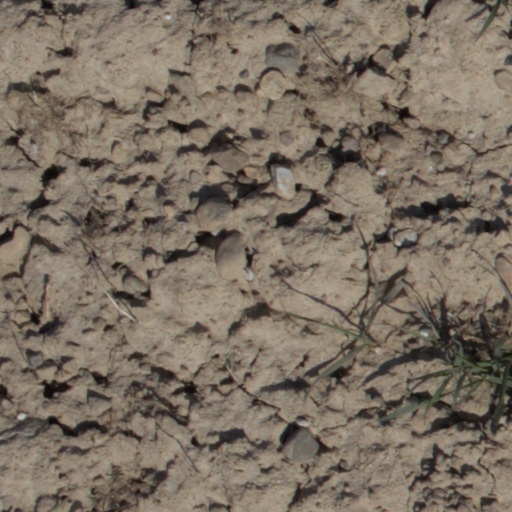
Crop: wheat